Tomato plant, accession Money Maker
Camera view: vertical (180 deg); turntable rotation: 0 degrees
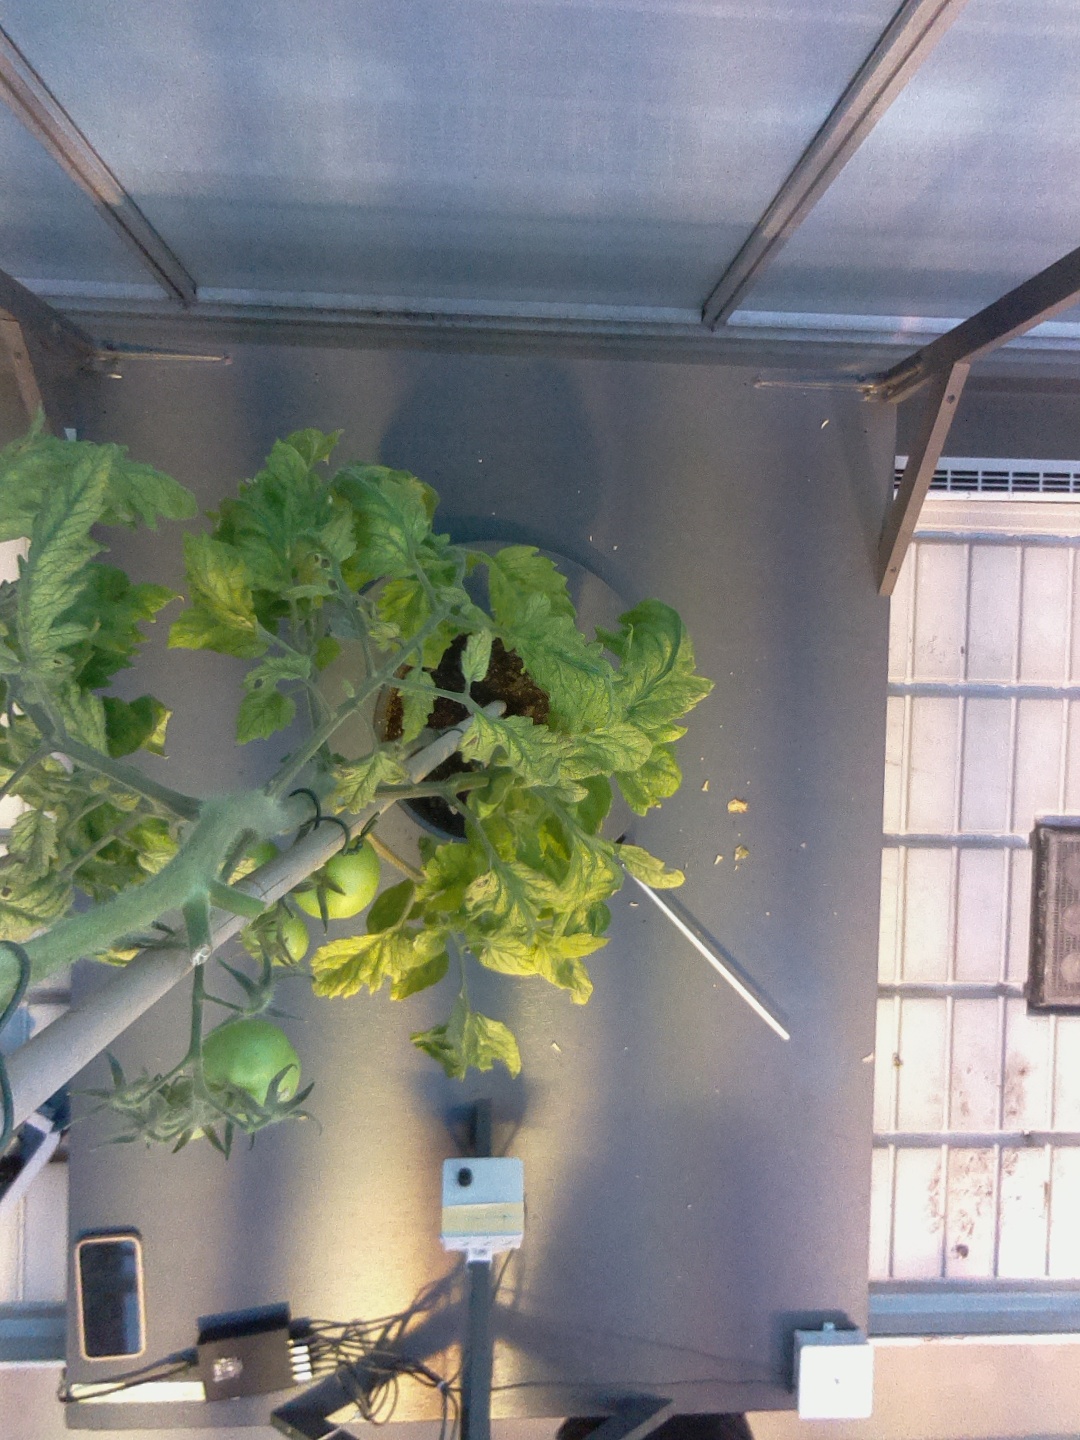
BBCH growth stage 79: 90% -100% of final fruit size